Sir Lord Baltimore

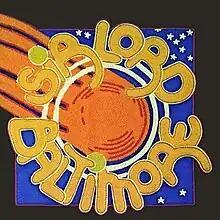
"Sir Lord Baltimore" (1971)

Released on Mercury Records in 1970, "Kingdom Come" featured very fast-paced hard rock with high levels of distortion in the guitar and, in some cases, the bass, and extensive multi-tracking to further enhance the guitar sound. Though this style would become popular in later years, it was considerably different from the majority of that era's contemporary rock music.